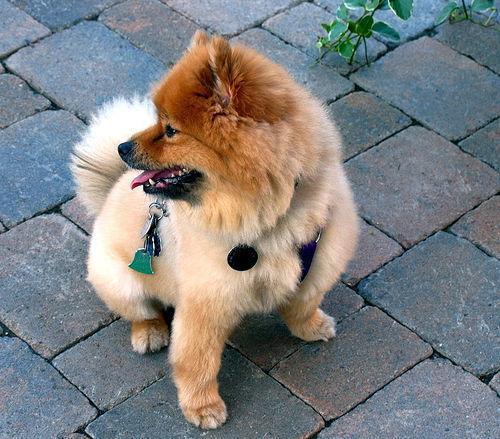
Pomeranian